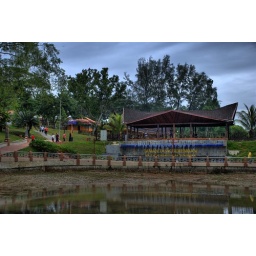
The 'Astaka' building overlooking the lower lake which is still under progress; hence the dry looking lake.